Rebecca Skloot

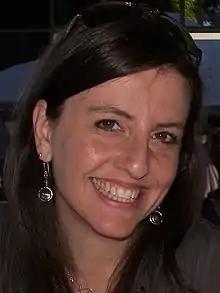
Skloot at the 2010 Texas Book Festival

Rebecca L. Skloot (born September 19, 1972) is an American science writer who specializes in science and medicine. Her first book, "The Immortal Life of Henrietta Lacks" (2010), was one of the best-selling new books of 2010, staying on "The New York Times" Bestseller list for over 6 years and eventually reaching #1. It was adapted into a movie by George C. Wolfe, which premiered on HBO on April 22, 2017, and starred Rose Byrne as Skloot, and Oprah Winfrey as Lacks's daughter Deborah.